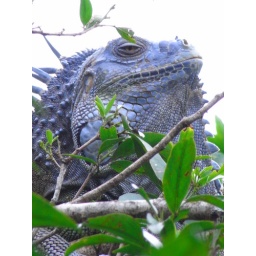
100's of these prehistoric like creatures were basking in a tree at the side of a road